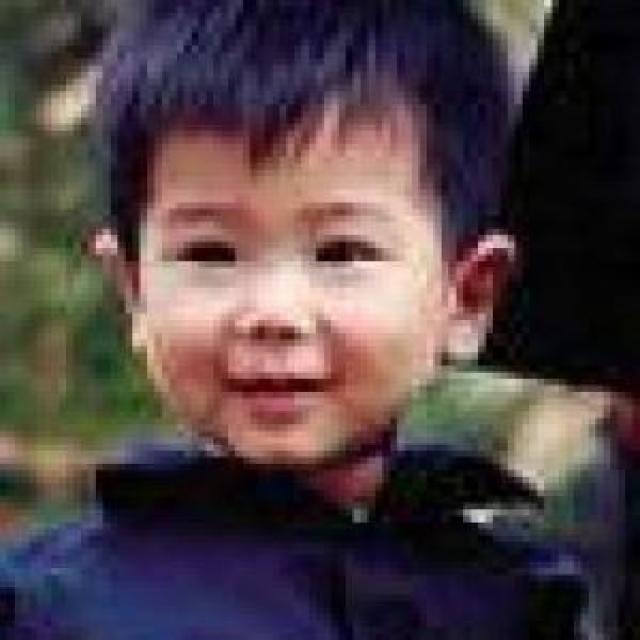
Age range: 0-12